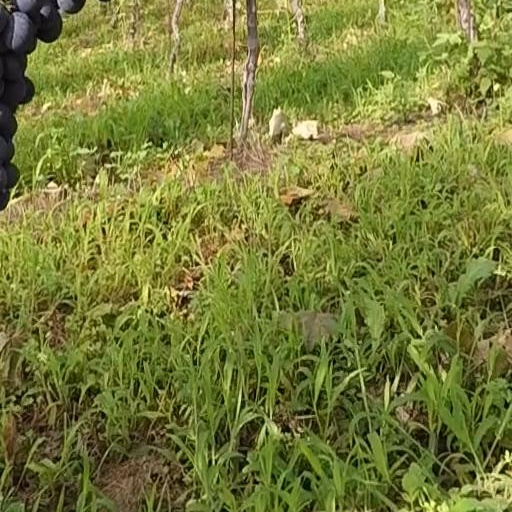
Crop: grape